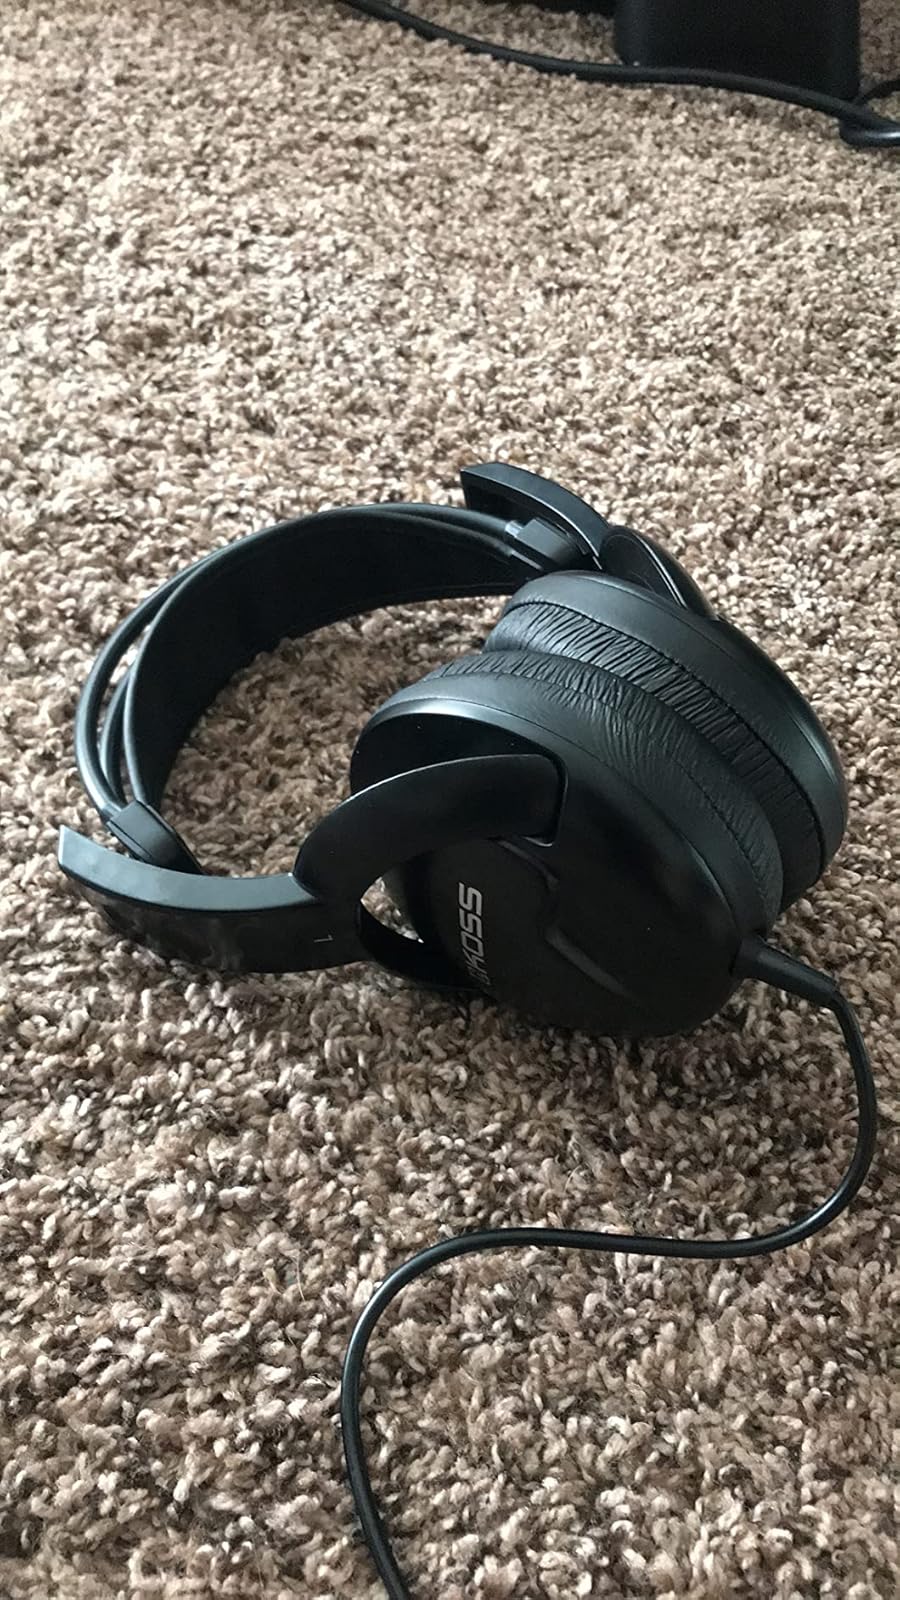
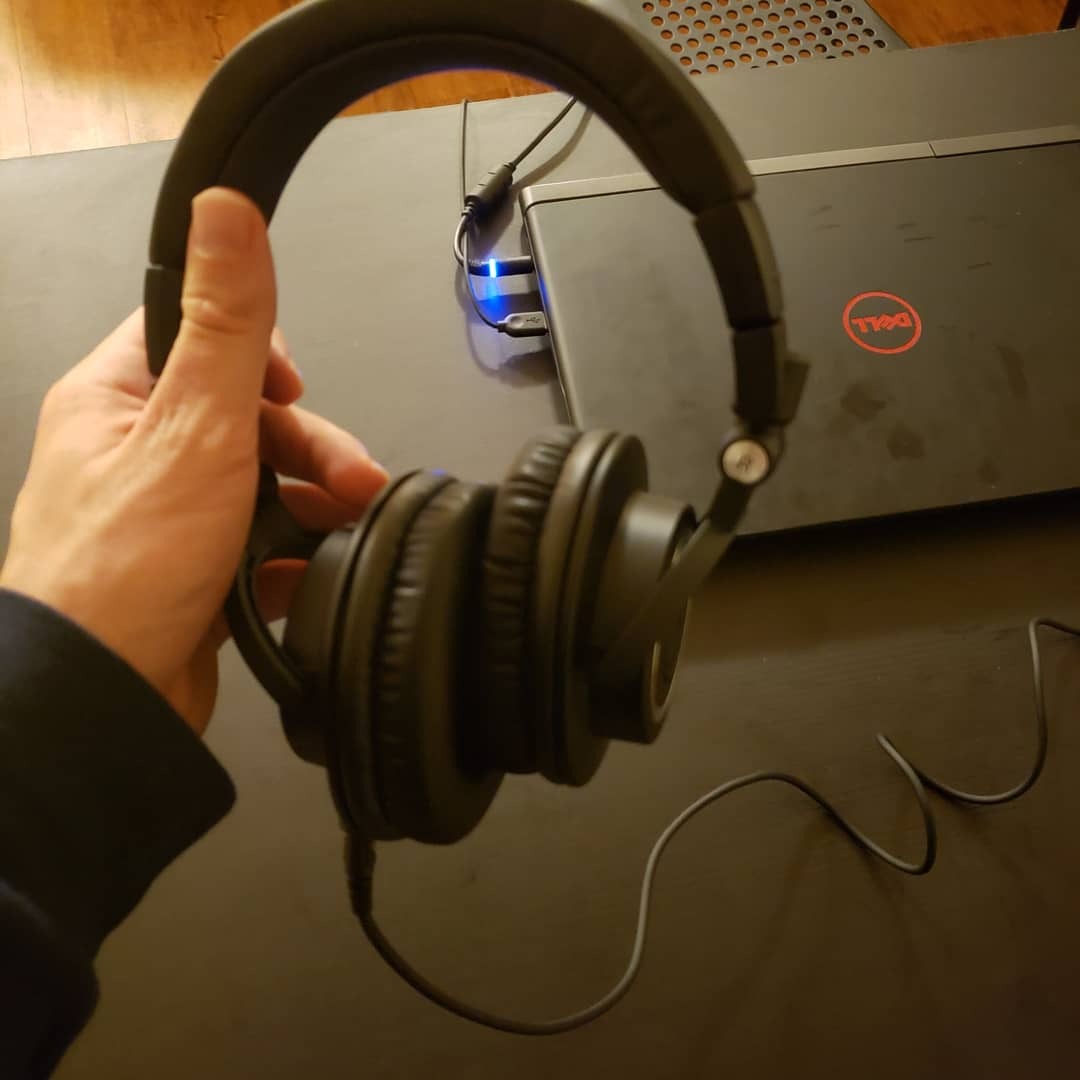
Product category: headphones
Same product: no